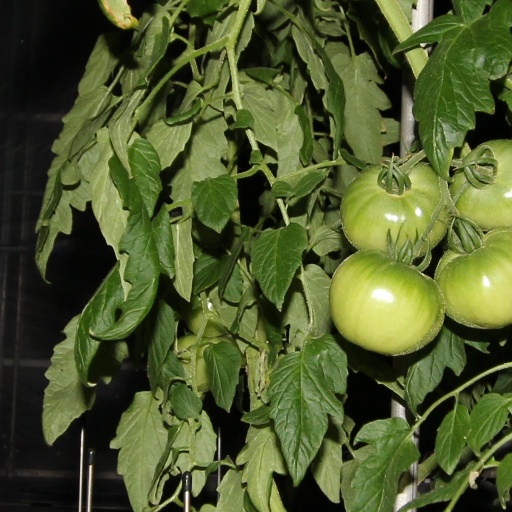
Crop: tomato